L-Tido

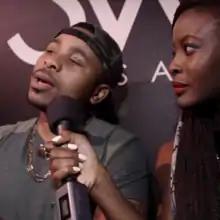
with Folu Storms on NdaniTV

Thato Madonsela (born 30 January 1985), better known by his stage name L-Tido, is a South African hip hop recording artist from Alexandra, Johannesburg. He is best known for being one of the few independent artists in the country to reach commercial success, winning the Best Newcomer in Africa award at the 2010 Channel O Music Video Awards